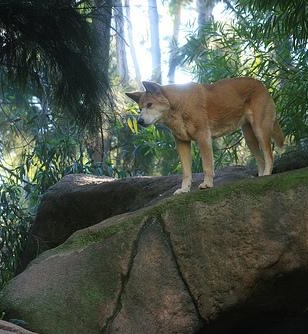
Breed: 217-n000079-dingo